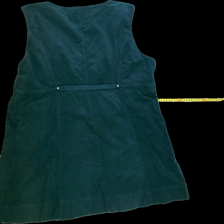
View: back
Type: Dress
Category: Ladies
Brand: Fransa
Colors: Green
Material: 69%nylon 31%viscose
Pattern: Plain
Cut: Regular, V-collar
Size: XXL
Season: All
Trend: No trend
Stains: Yes
Price range: 50-100
Recommended usage: Export